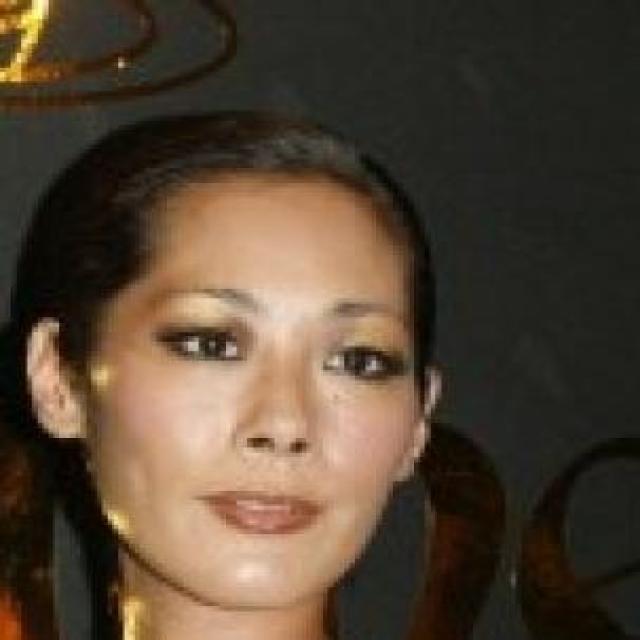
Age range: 45-64